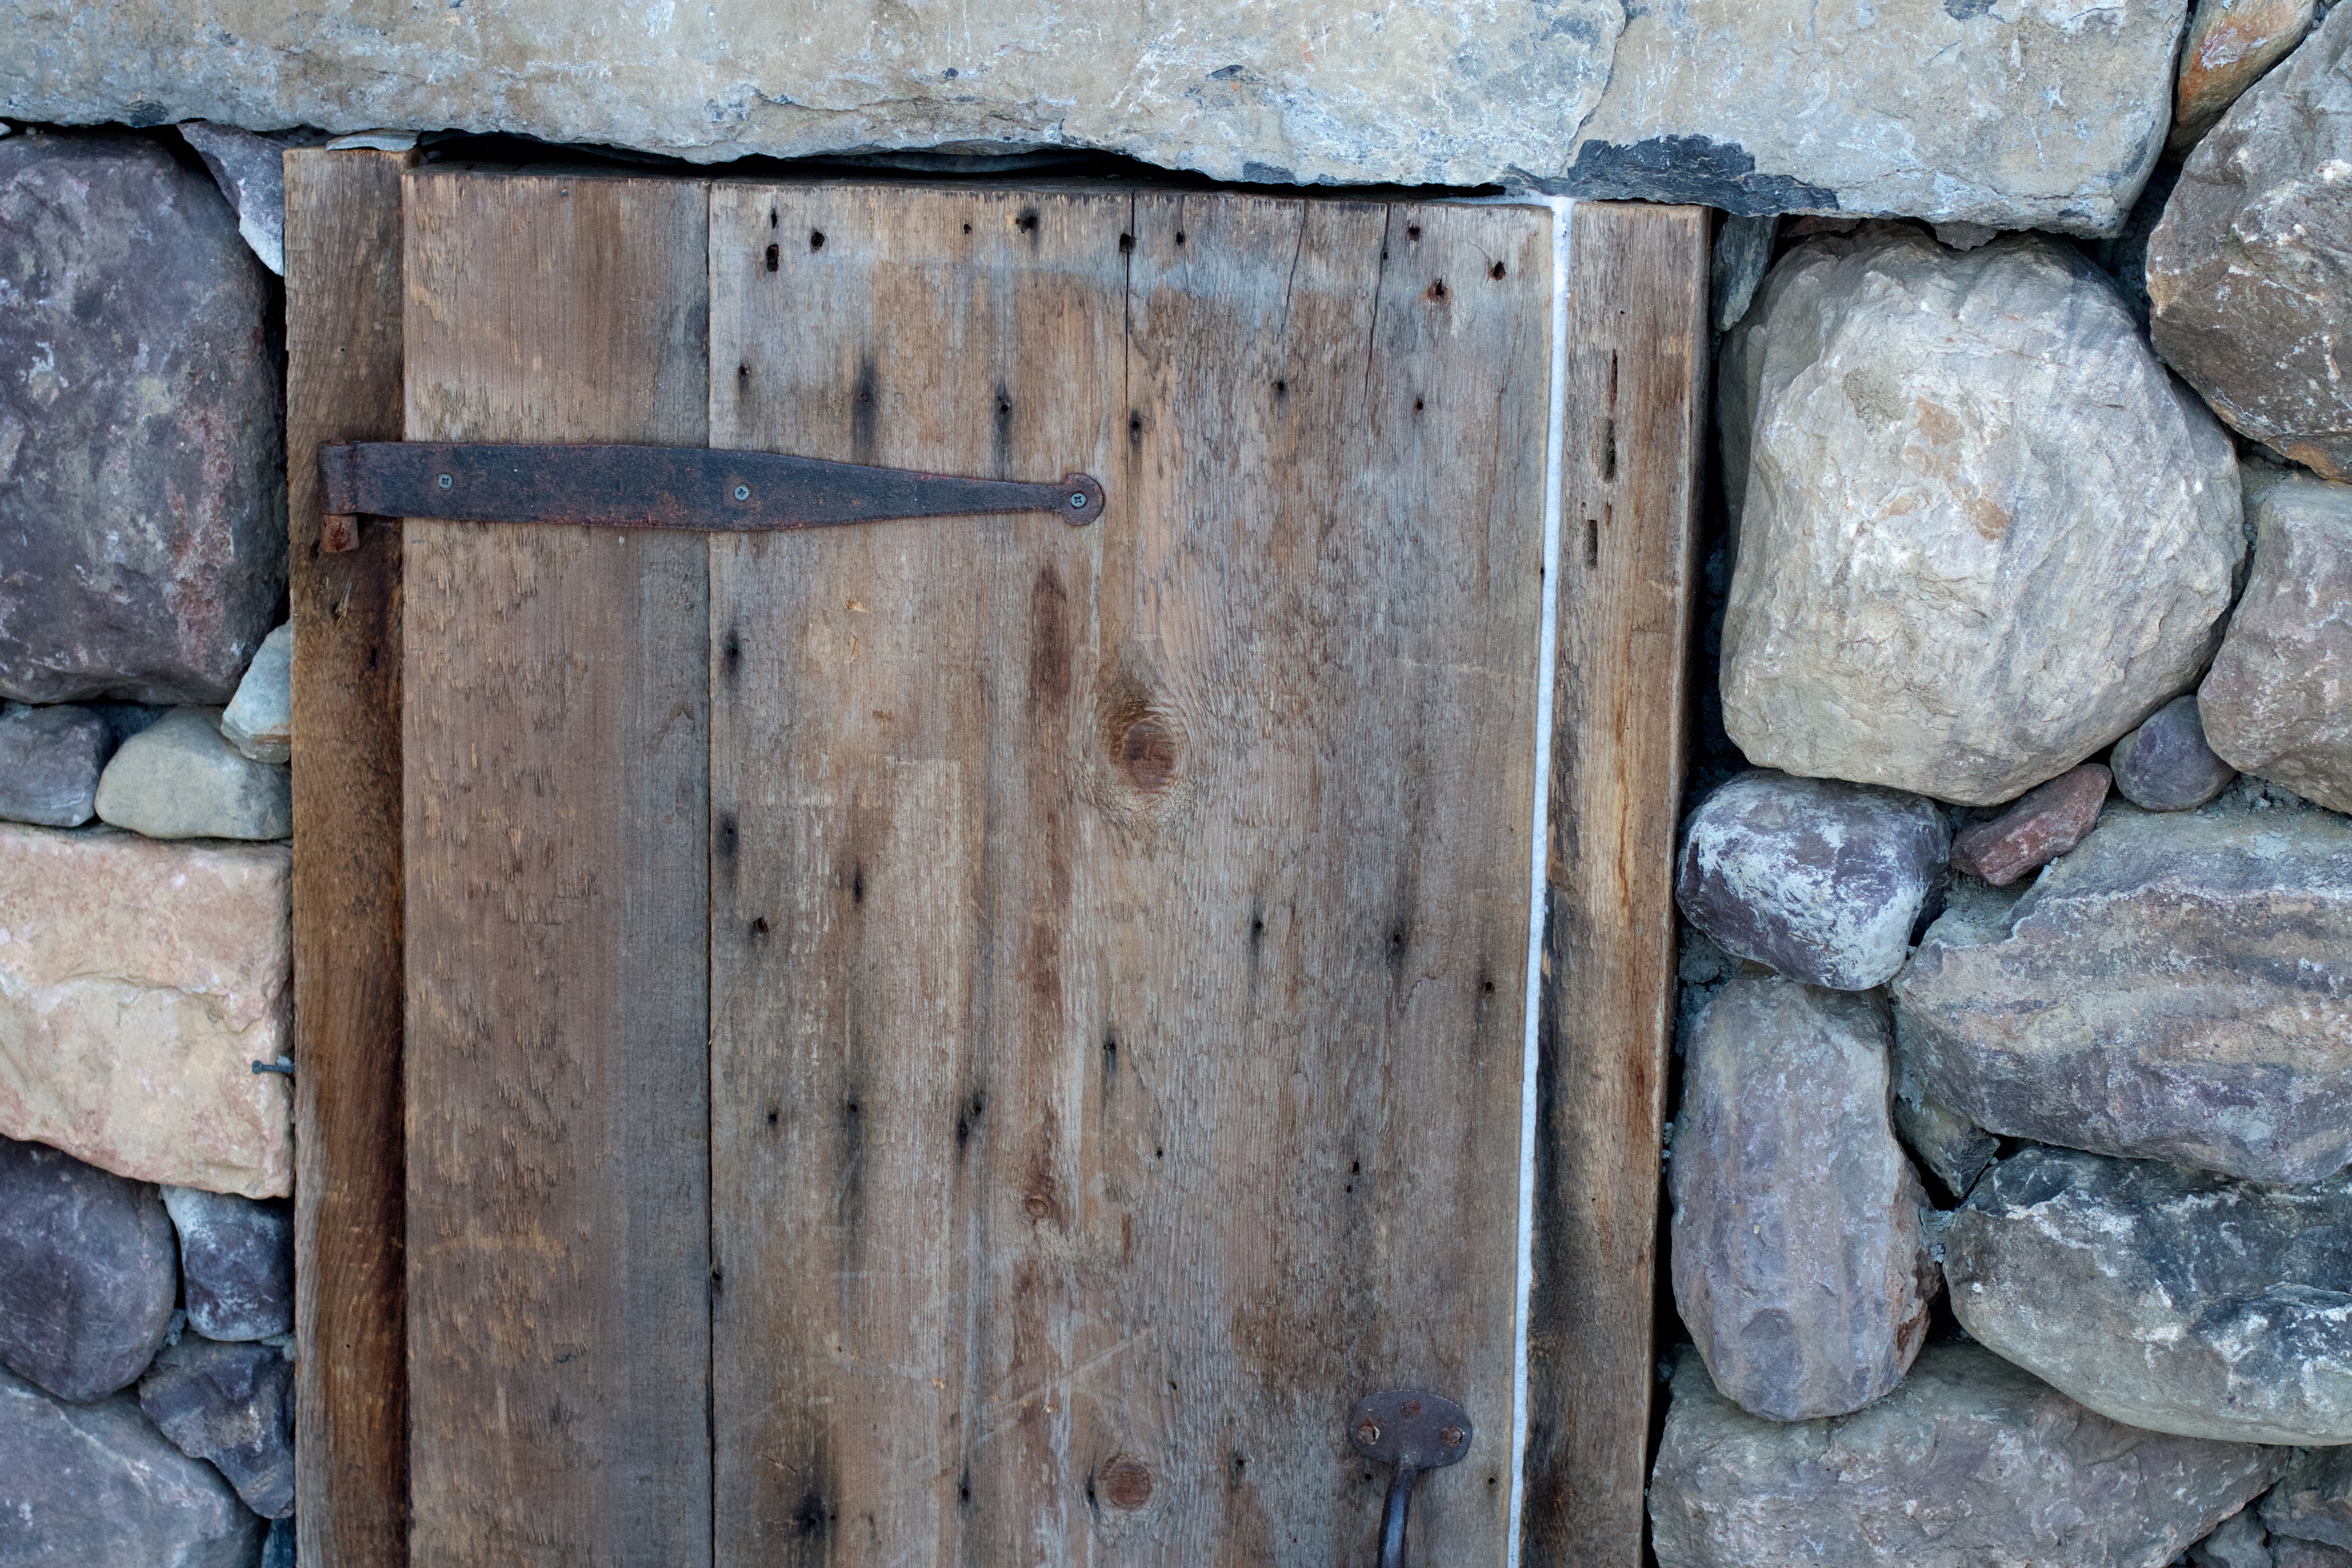
rock, wood, floor, window, wall, blue, stone wall, brick, material, brickwork, flooring